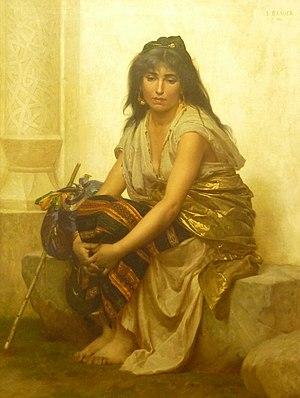
Louis-Marie Baader
Louis-Marie Baader, né à Lannion le 20 juin 1828 et mort à Morlaix le 2 décembre 1920, est un peintre français.
Bursa en turc, Brousse en français, du grec ancien Προύσα, est une ville du nord-ouest de l'Anatolie en Turquie, capitale de la province du même nom. Brousse fut la seconde capitale de l'Empire ottoman, de 1326 à 1366, avant de perdre son statut au profit d'Andrinople puis de Constantinople.